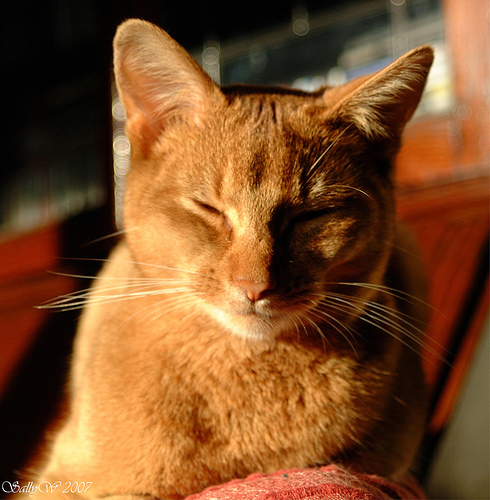
Animal: cat
Breed: abyssinian